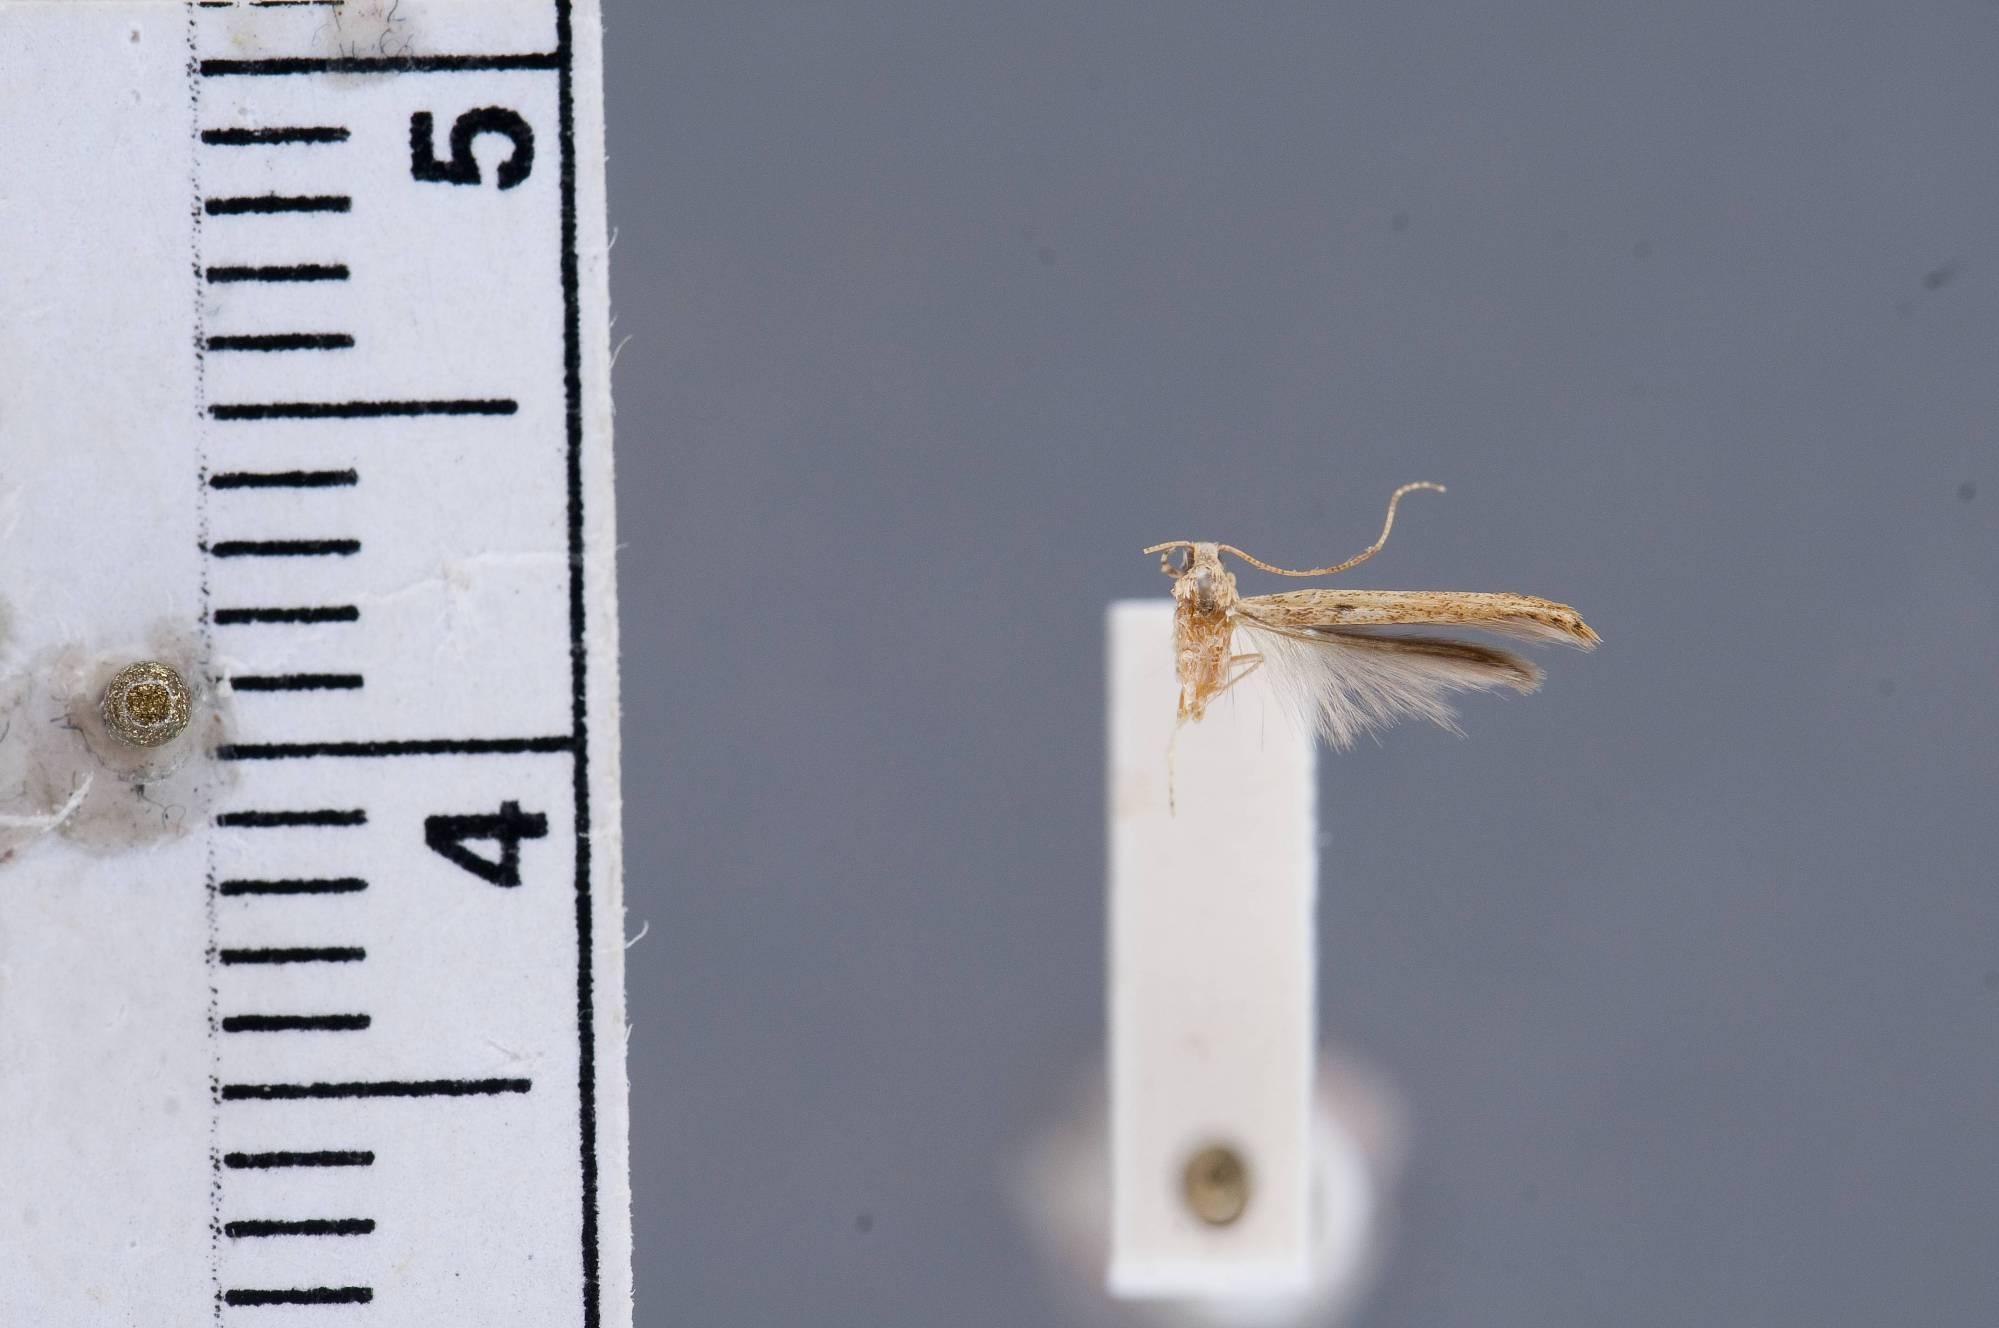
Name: Batrachedra paritor
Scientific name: Batrachedra paritor Hodges, 1967
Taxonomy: Animalia, Arthropoda, Insecta, Lepidoptera, Glossata, Batrachedridae, Batrachedrinae
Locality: Hardwar Gap, Dicks Pond Trail, Saint Andrew, Jamaica
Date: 25 Jul 1962